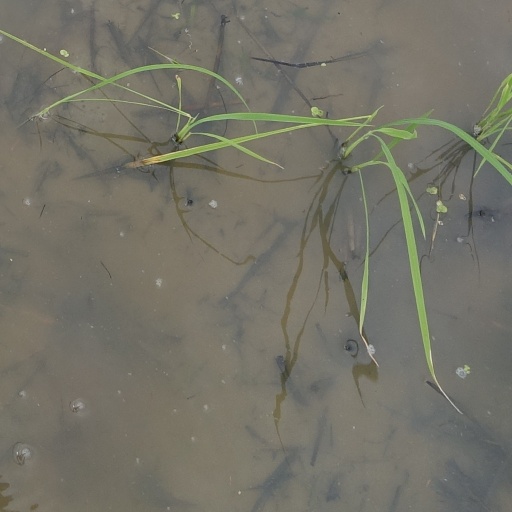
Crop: rice